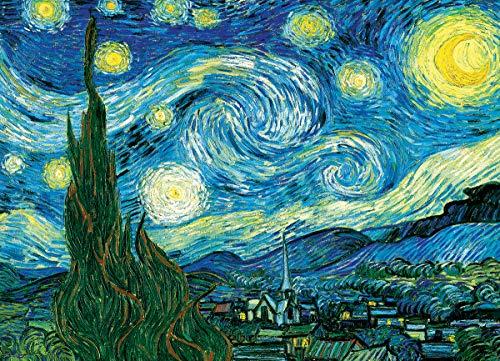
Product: EuroGraphics Starry Night by Vincent Van Gogh 100-Piece Puzzle
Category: Toys & Games | Puzzles | Jigsaw Puzzles
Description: Finished puzzle size: 13" x 19".
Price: $13.98
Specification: ProductDimensions:8x2.4x8inches|ItemWeight:10.6ounces|ShippingWeight:10.6ounces(Viewshippingratesandpolicies)|DomesticShipping:ItemcanbeshippedwithinU.S.|InternationalShipping:ThisitemcanbeshippedtoselectcountriesoutsideoftheU.S.LearnMore|ASIN:B06XKGYG3J|Itemmodelnumber:6100-1204|Manufacturerrecommendedage:9-10years